Answer in natural language. Is Doorway (marked A) behind light brown wooden dresser with 10 drawers (marked B)? Choose between the following options: yes or no
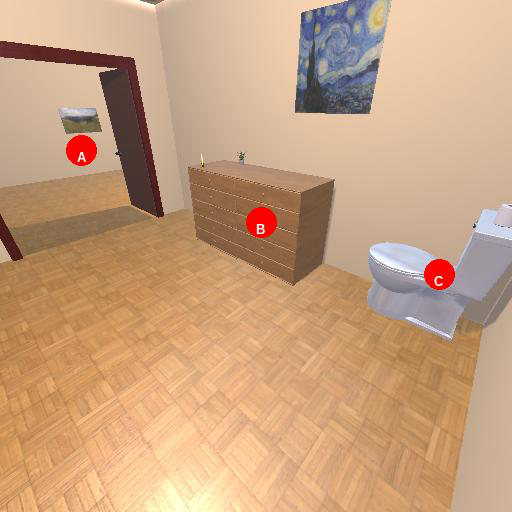
<answer>yes</answer>